McDonald's

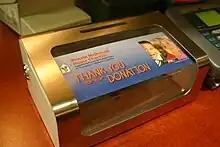
A Ronald McDonald House collection box in Framingham, Massachusetts

McDonald's has become emblematic of globalization, sometimes referred to as the "McDonaldization" of society. "The Economist" newspaper uses the "Big Mac Index": the comparison of the cost of a Big Mac in various world currencies can be used to informally judge these currencies' purchasing power parity. Switzerland has the most expensive Big Mac in the world as of July 2015, while the country with the least expensive Big Mac is India (albeit for a Maharaja Mac—the next cheapest Big Mac is Hong Kong). The northernmost McDonald's restaurant in the world is located in Rovaniemi, Finland (after the restaurant in Murmansk, Russia was closed in 2022), however from January 2024 this had changed again as McDonald's opened a new restaurant in Tromsø, Norway. And the southernmost in the world is located in Invercargill, New Zealand.